Philadelphia Eagles Cheerleaders

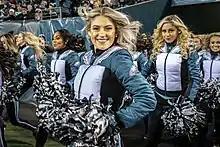
The Philadelphia Eagles Cheerleaders during a game in 2021

The Philadelphia Eagles Cheerleaders are the cheerleading squad of the Philadelphia Eagles, who plays in the NFL. The squad features 38 women. The squad debuted in 1948 as the Eaglettes, and became the Liberty Belles in the 1970s, and became the Philadelphia Eagles Cheerleaders in the 1980s. In April, the squad holds annual auditions at the Kimmel Center, with the final auditions being aired on PhiladelphiaEagles.com. The squad, was unique in that it released a swimsuit calendar, but the Eagles Cheerleaders have also released it on Android, as well as iOS for $1.99. Today, the Eagles Cheerleaders releases a booklet about the squad. The squad's director, Barbara Zaun, was a titleholder for Miss USA and Miss America, and also coordinated the Eagles Cheerleaders for Super Bowl XXXIX, the Pro Football Hall of Fame Game, as well as various photo shoots. The squad also makes off-field appearances. The squad has also made an appearance at the 2012 Senior Bowl in Mobile, Alabama. The Philadelphia Eagles Cheerleaders also act as advocates of female empowerment in the Philadelphia area and act as mentors to young girls and women.